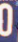
Number: 0